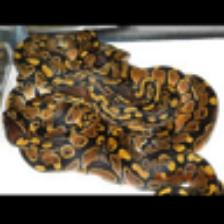
Label: NonHuman